Danielle Moonstar

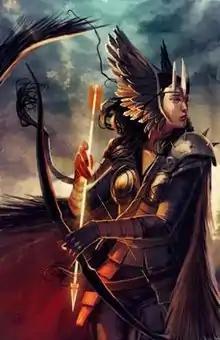
Dani Moonstar on the variant cover for "The Fearless Defenders" #4. Art by Stephanie Hans.

Danielle "Dani" Moonstar (also known as Psyche, Mirage, and Moonstar) is a character appearing in American comic books published by Marvel Comics. She first appeared in the graphic novel "The New Mutants" (Sept. 1982), created by writer Chris Claremont and artist Bob McLeod. The character is usually depicted as associated with the New Mutants, but has also served as a member of the Valkyries of Asgard.